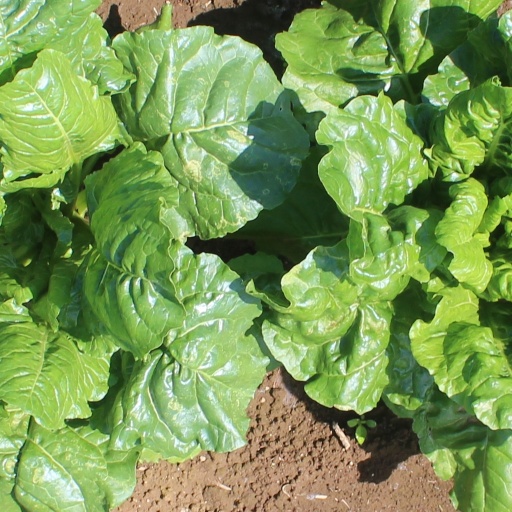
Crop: sugar beet